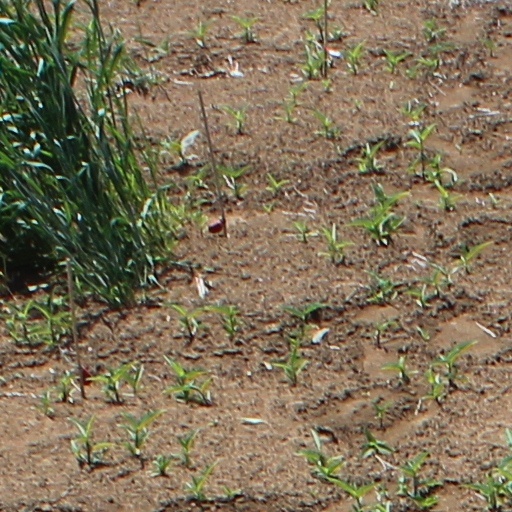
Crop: wheat